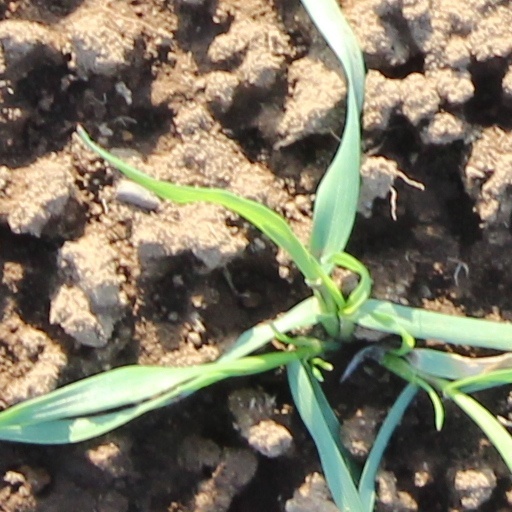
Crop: wheat